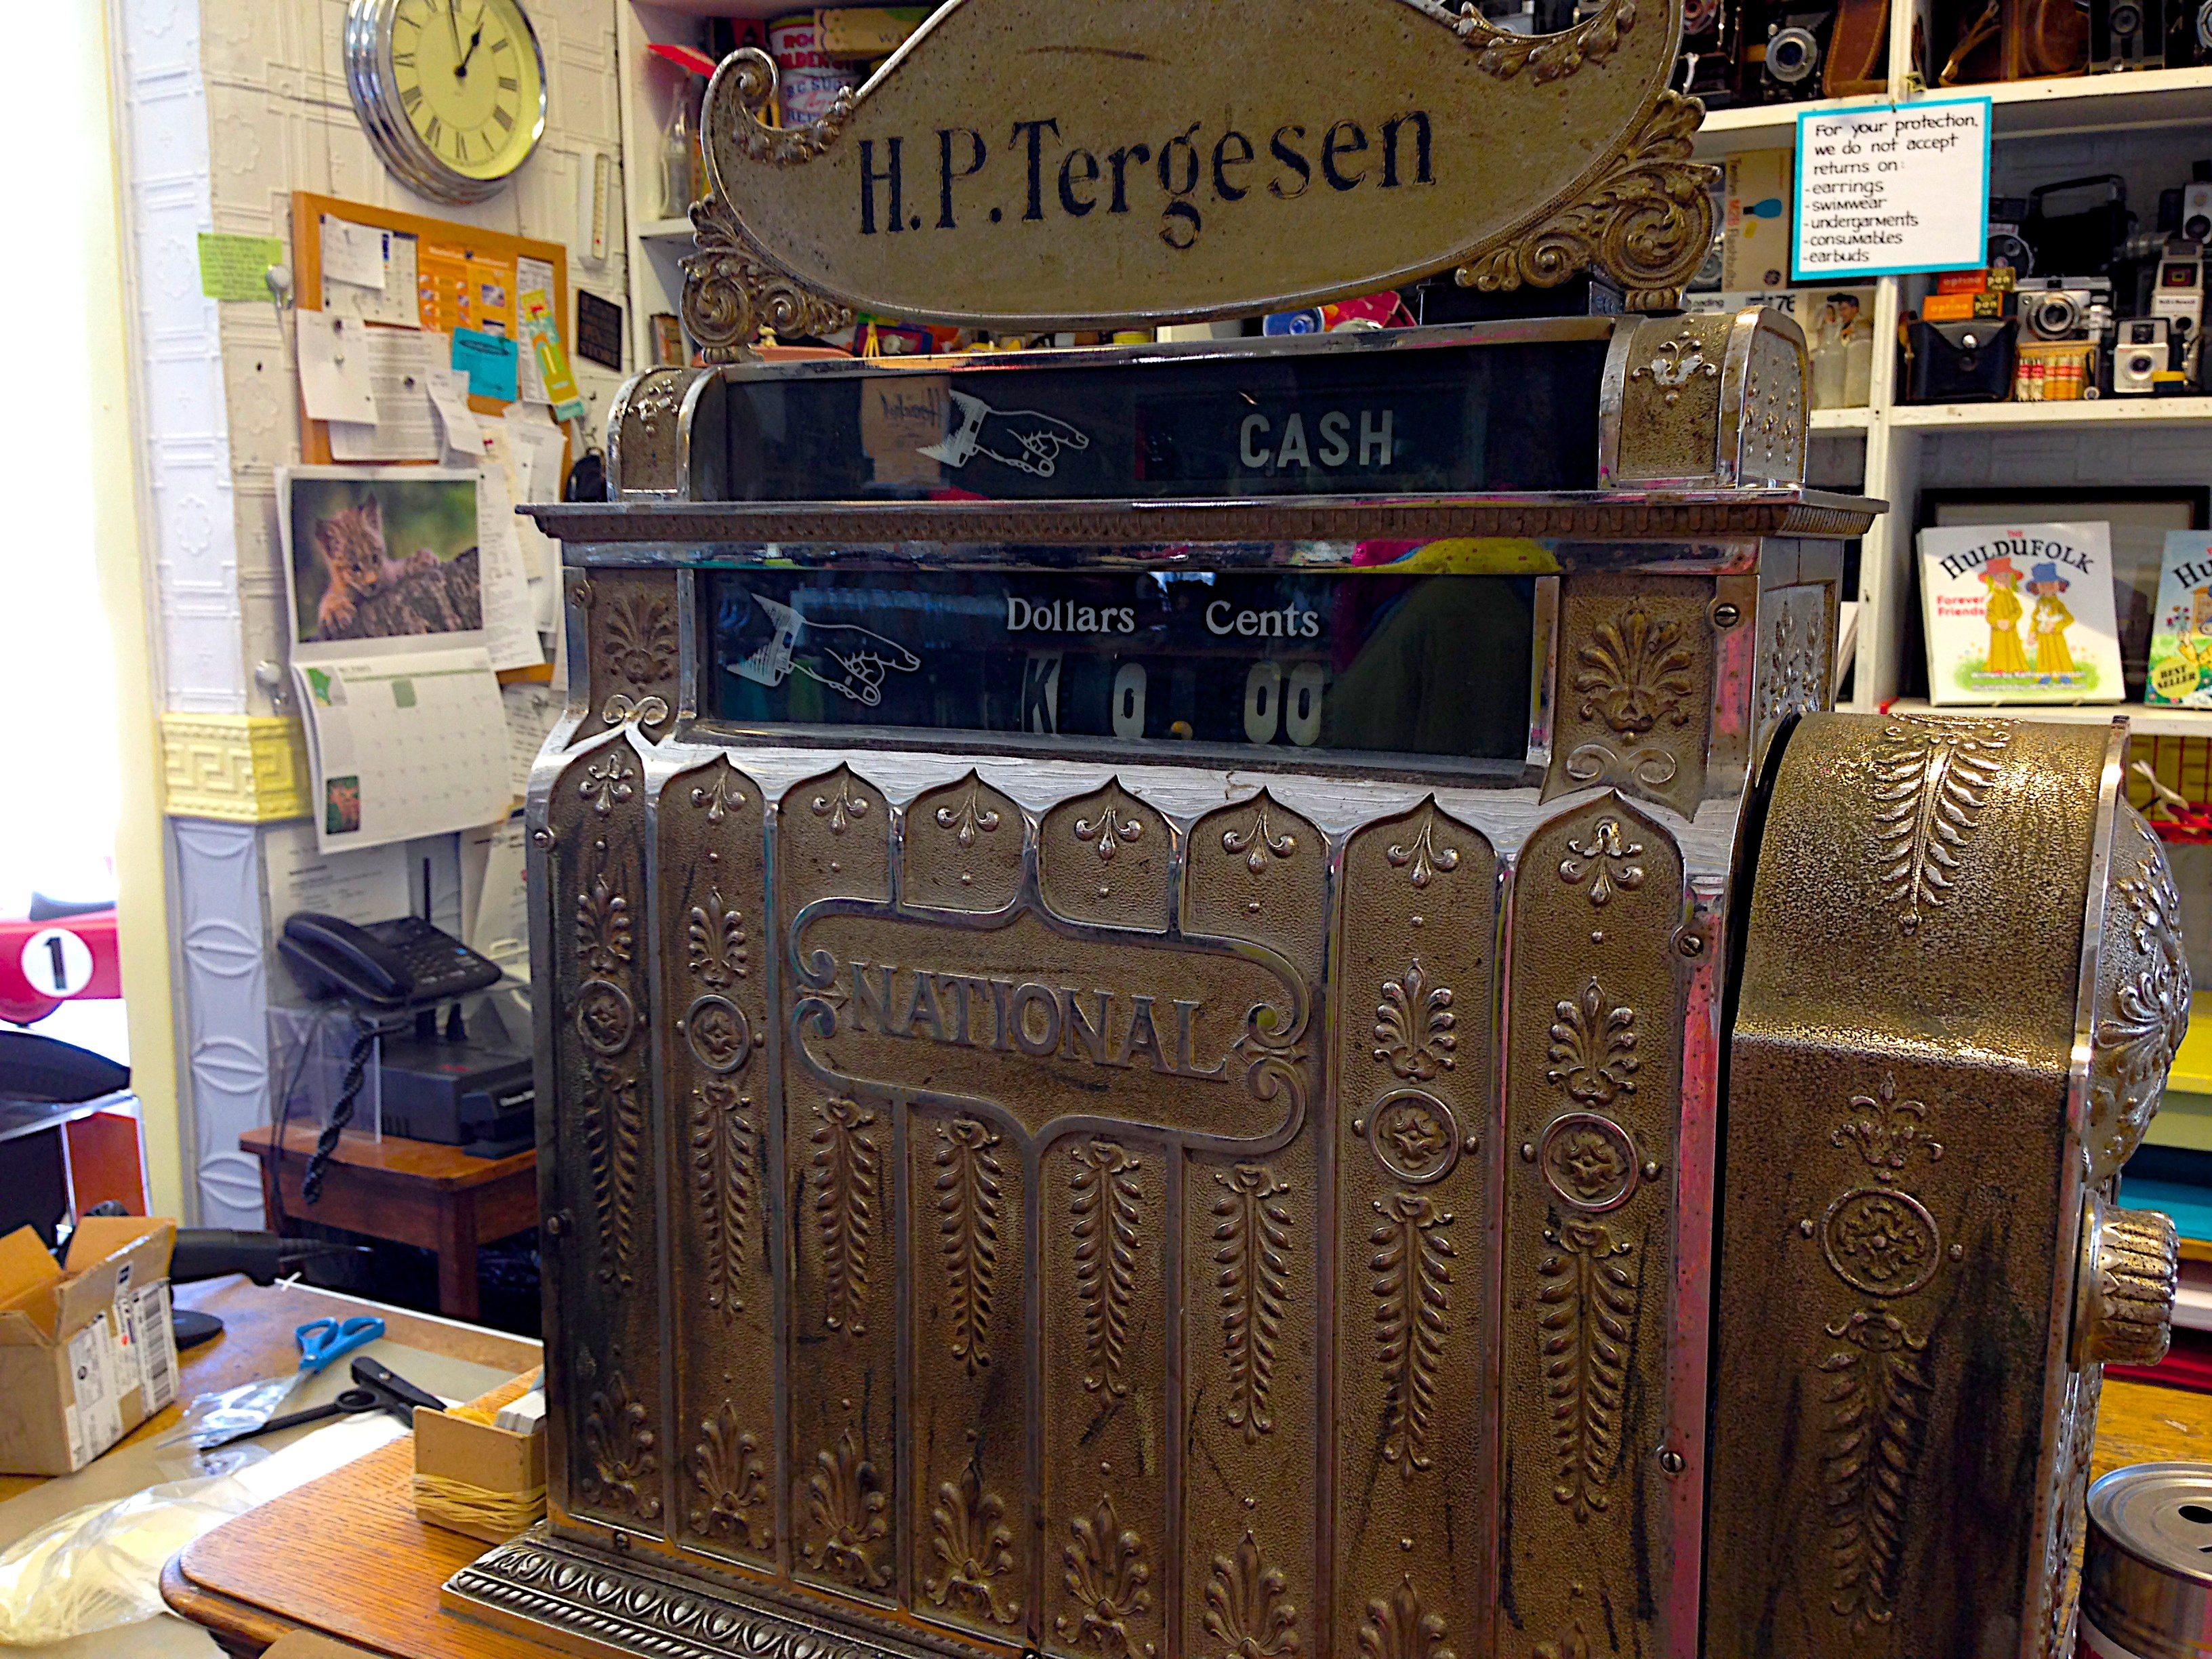
tourist attraction, rtwgimli